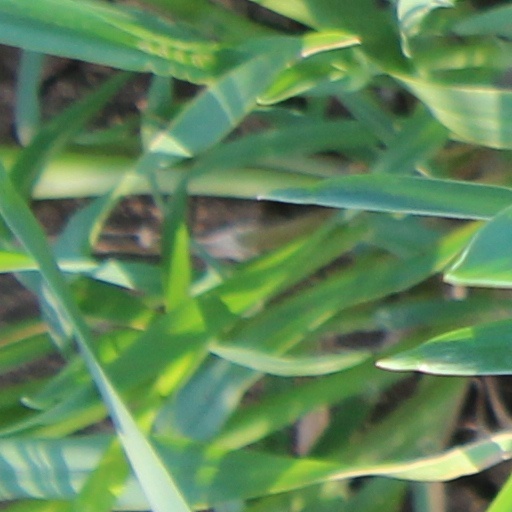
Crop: wheat